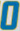
Number: 0